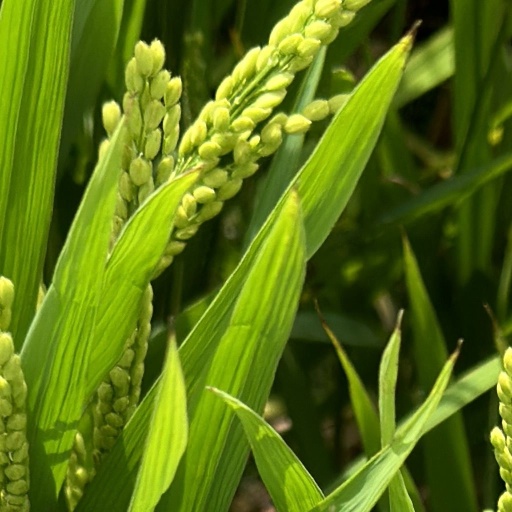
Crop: rice